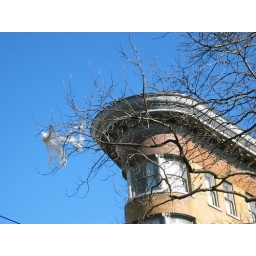
An old plastic bag waves from the tree in front of the Hotel Europe.